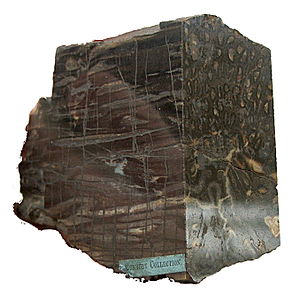
Planternes evolution / Udvikling af træer
Den indre opbygning i stammen hos den tidlige træbregne Psaronius. Plantens top har været til venstre i billedet.
Planternes evolution har bevæget sig gennem stadigt højere niveau'er af kompleksitet fra de tidligste alger via mosser, ulvefodsplanter, bregner og nøgenfrøede til de højtudviklede dækfrøede planter af i dag. Mens de primitive planter forsat trives, især i de miljøer, hvor de udviklede sig, har hvert nyt organisationsnveau i de fleste tilfælde været mere "succesrigt" end de foregående. Desuden antyder de fleste analyser af plantearternes kladistiske forhold, at hvert af de "mere komplekse" niveau'er opstod i den mest komplekse gruppe blandt forgængerne.